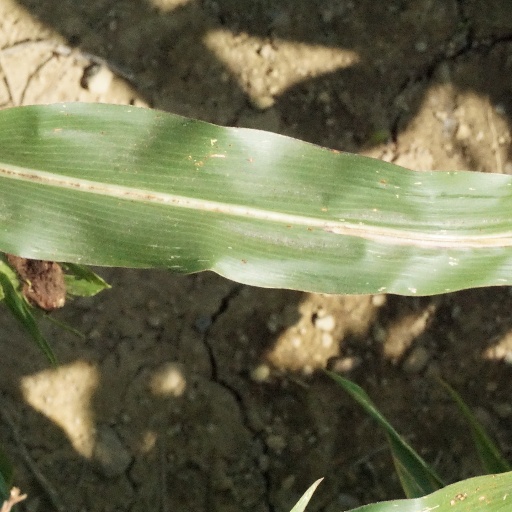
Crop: maize; corn